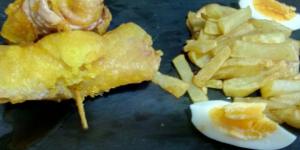
jamon con chorreras